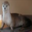
Label: otter